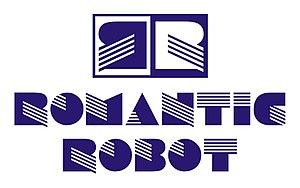
Romantic Robot est une petite société britannique indépendante qui publie des enregistrements de musique classique. Dans les années 1980, elle a conçu et produit des périphériques et des logiciels pour les ordinateurs personnels.